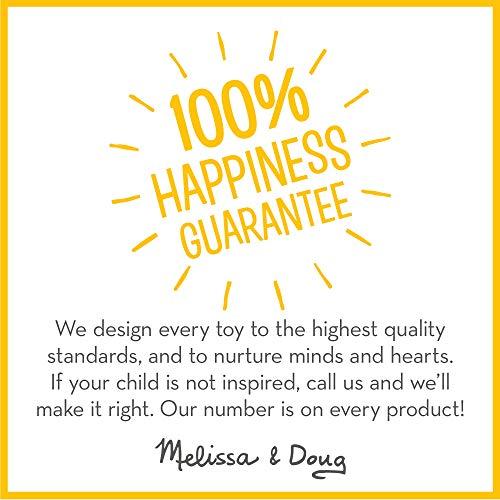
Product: Melissa & Doug Sunny Patch Bella Butterfly Big Bubble Wand
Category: Toys & Games | Sports & Outdoor Play | Bubbles
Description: Super-long bubble wand creates hundreds of irridescent bubbles.
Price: $6.99
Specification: ProductDimensions:15x3x2inches|ItemWeight:2.2pounds|ShippingWeight:7.2ounces(Viewshippingratesandpolicies)|DomesticShipping:Currently,itemcanbeshippedonlywithintheU.S.andtoAPO/FPOaddresses.ForAPO/FPOshipments,pleasecheckwiththemanufacturerregardingwarrantyandsupportissues.|InternationalShipping:ThisitemcanbeshippedtoselectcountriesoutsideoftheU.S.LearnMore|ASIN:B004PBMNBO|Itemmodelnumber:6132|Manufacturerrecommendedage:4-6years